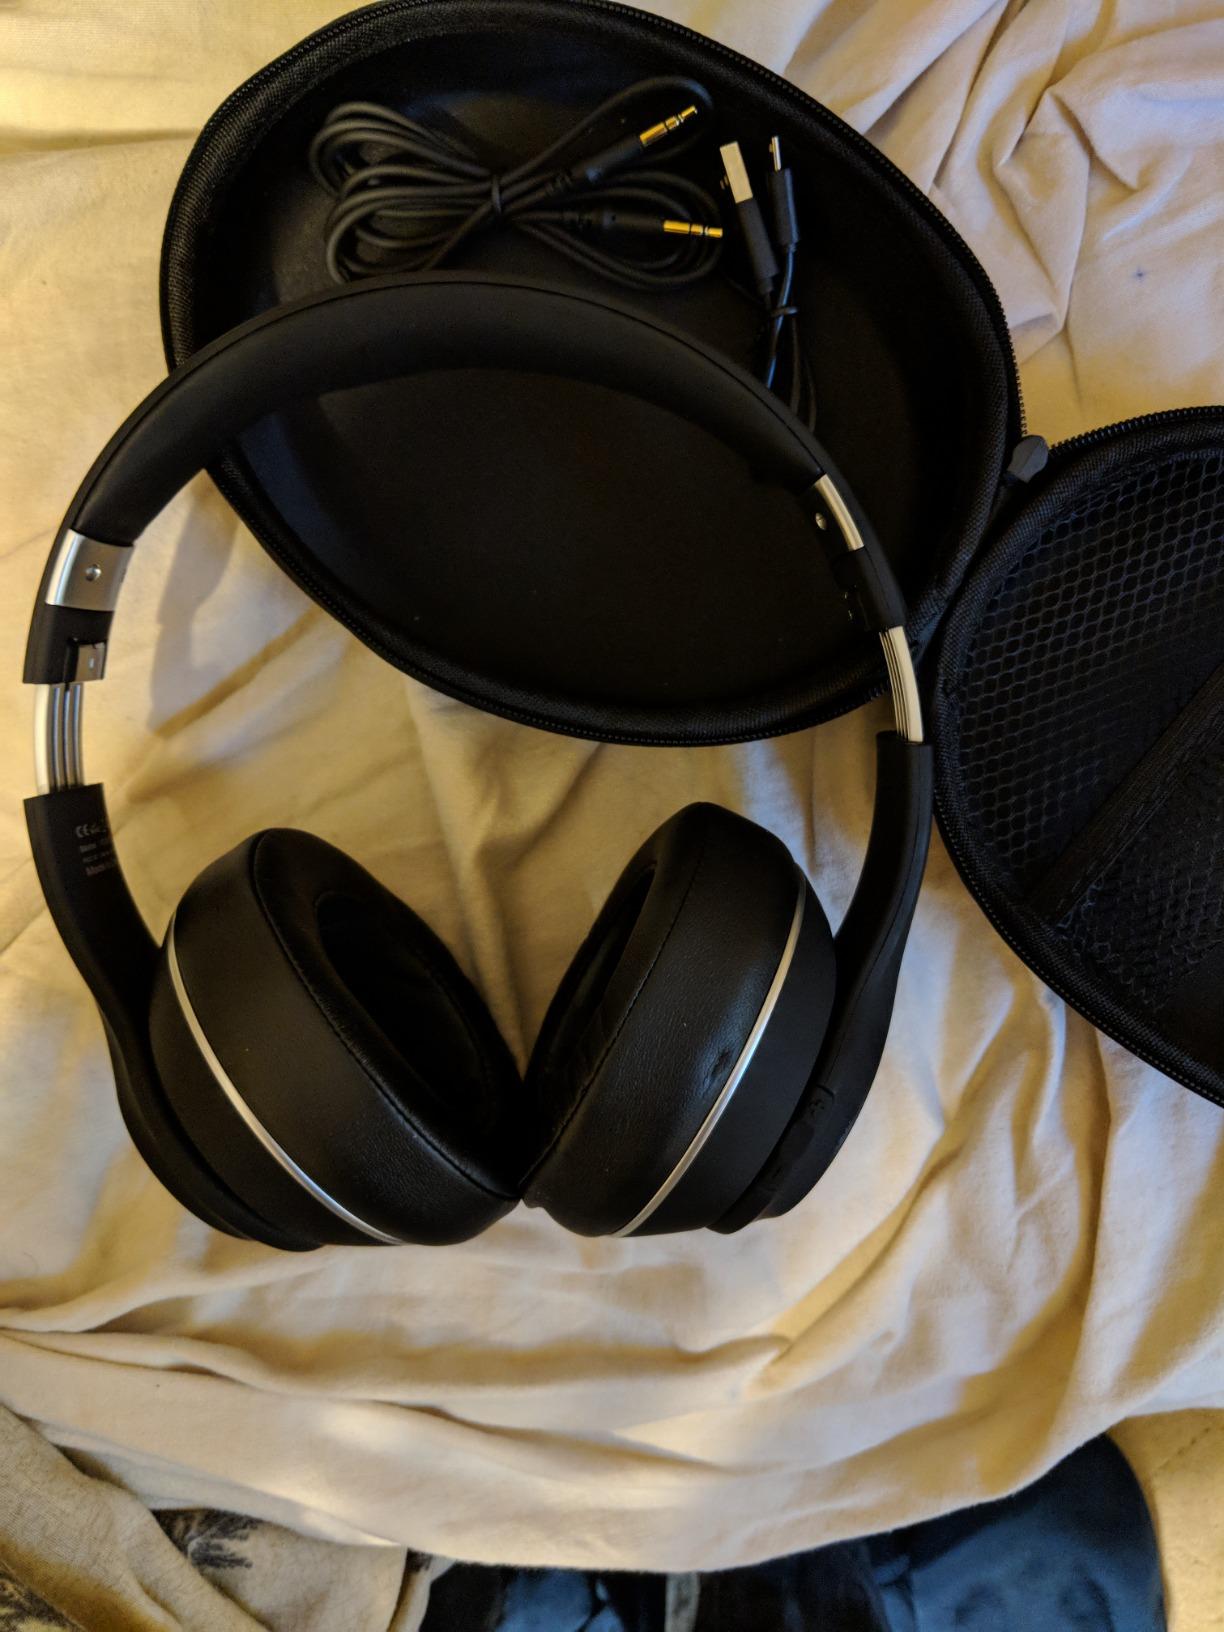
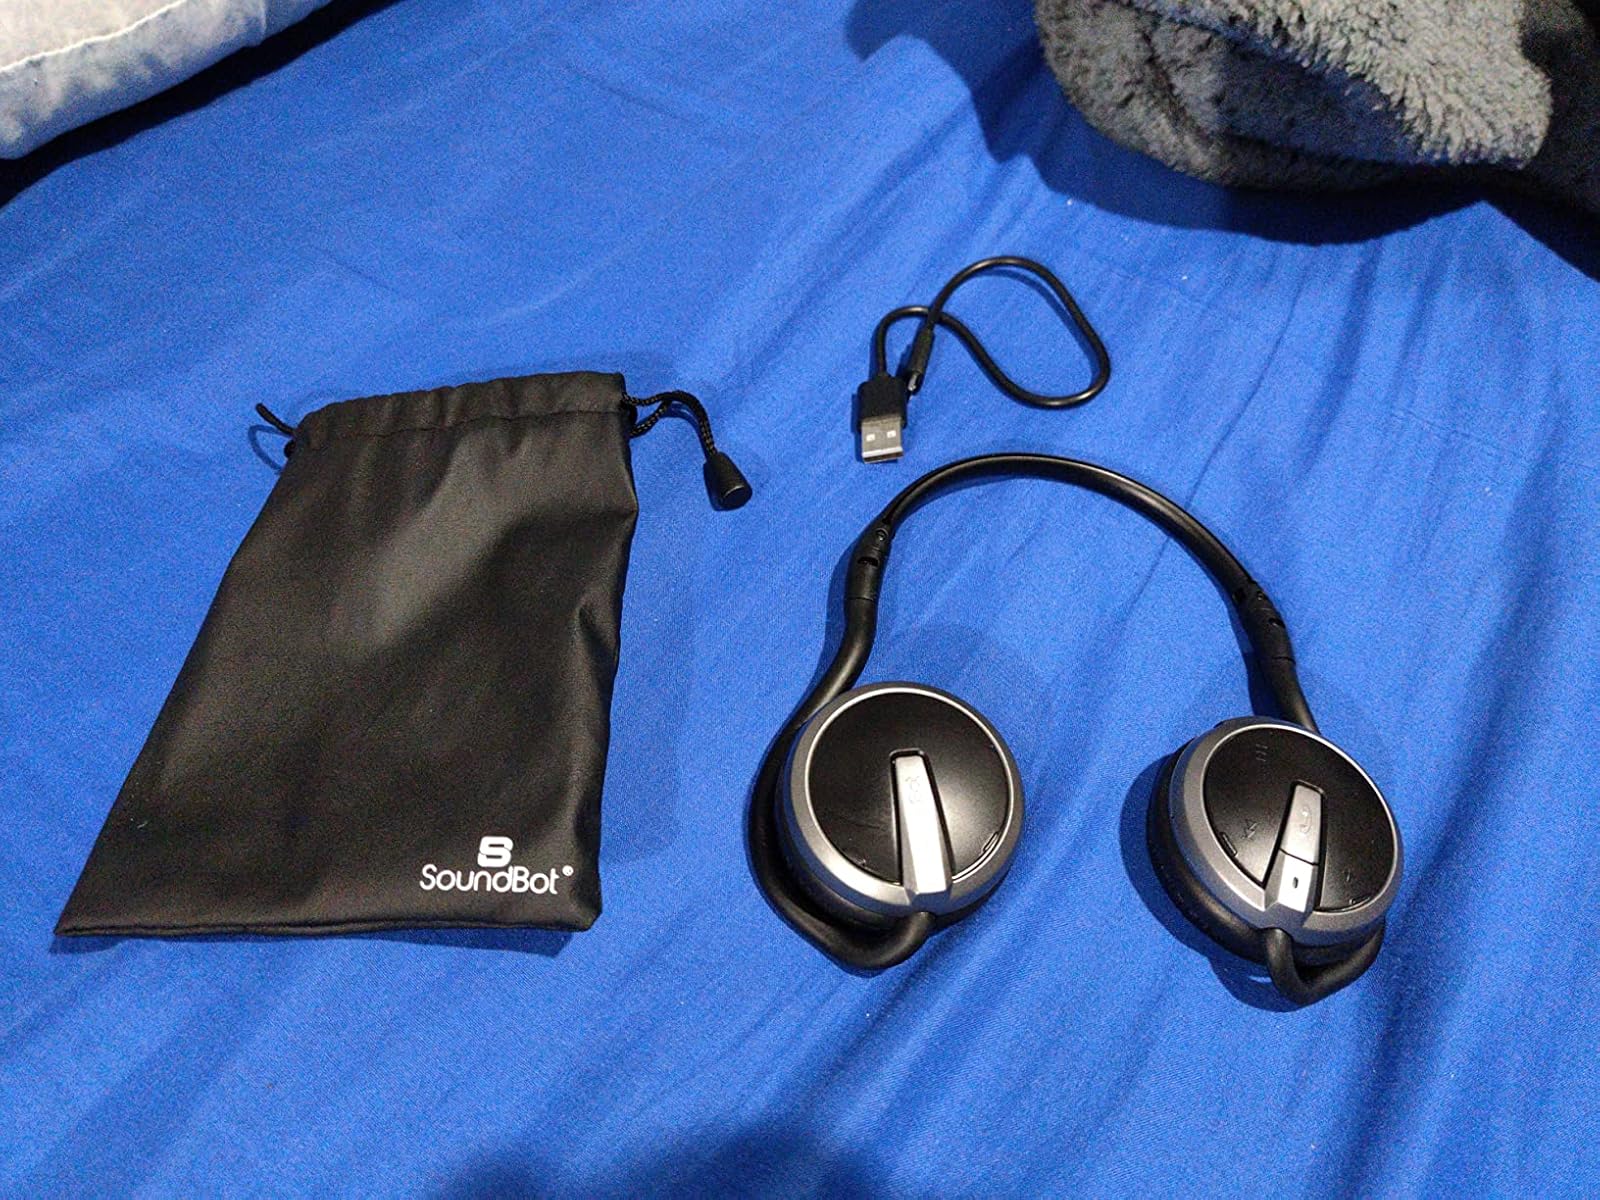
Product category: headphones
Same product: no